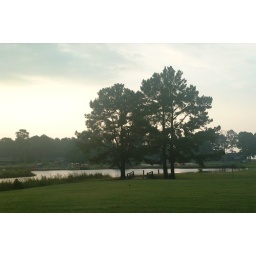
Like a tree planted by streams of water